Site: brandenburg
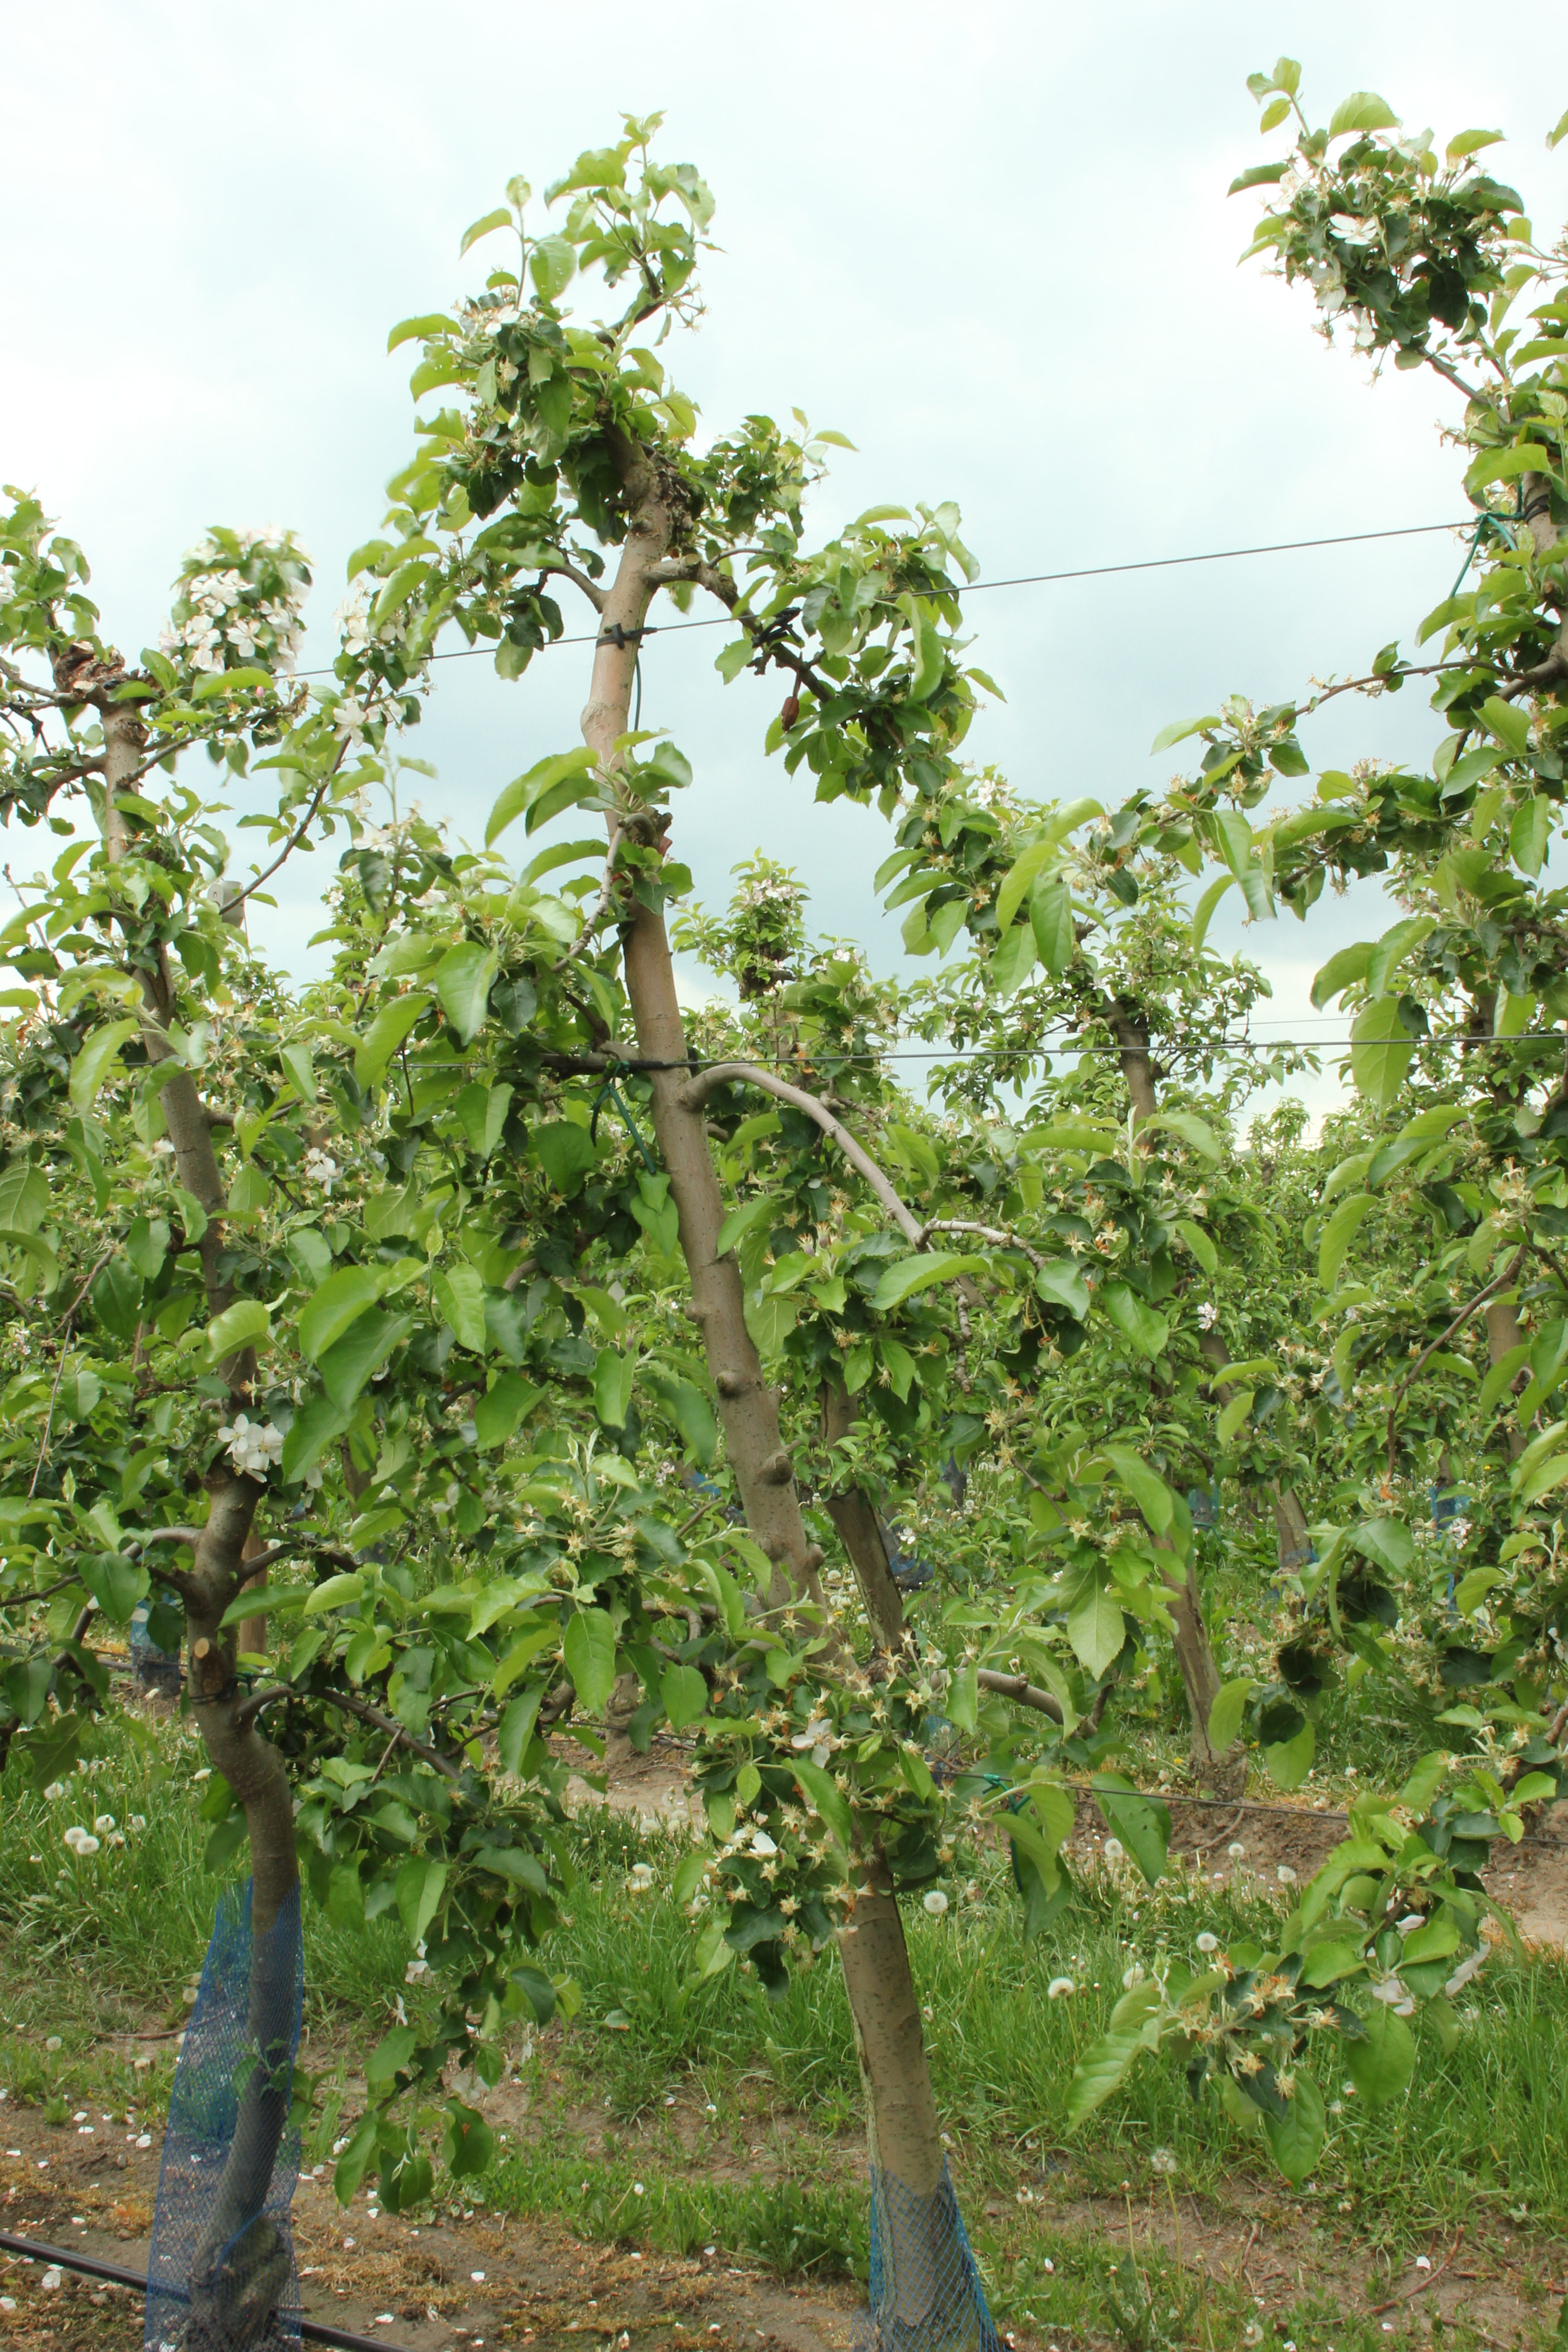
Growth stage (BBCH 67): Flowering